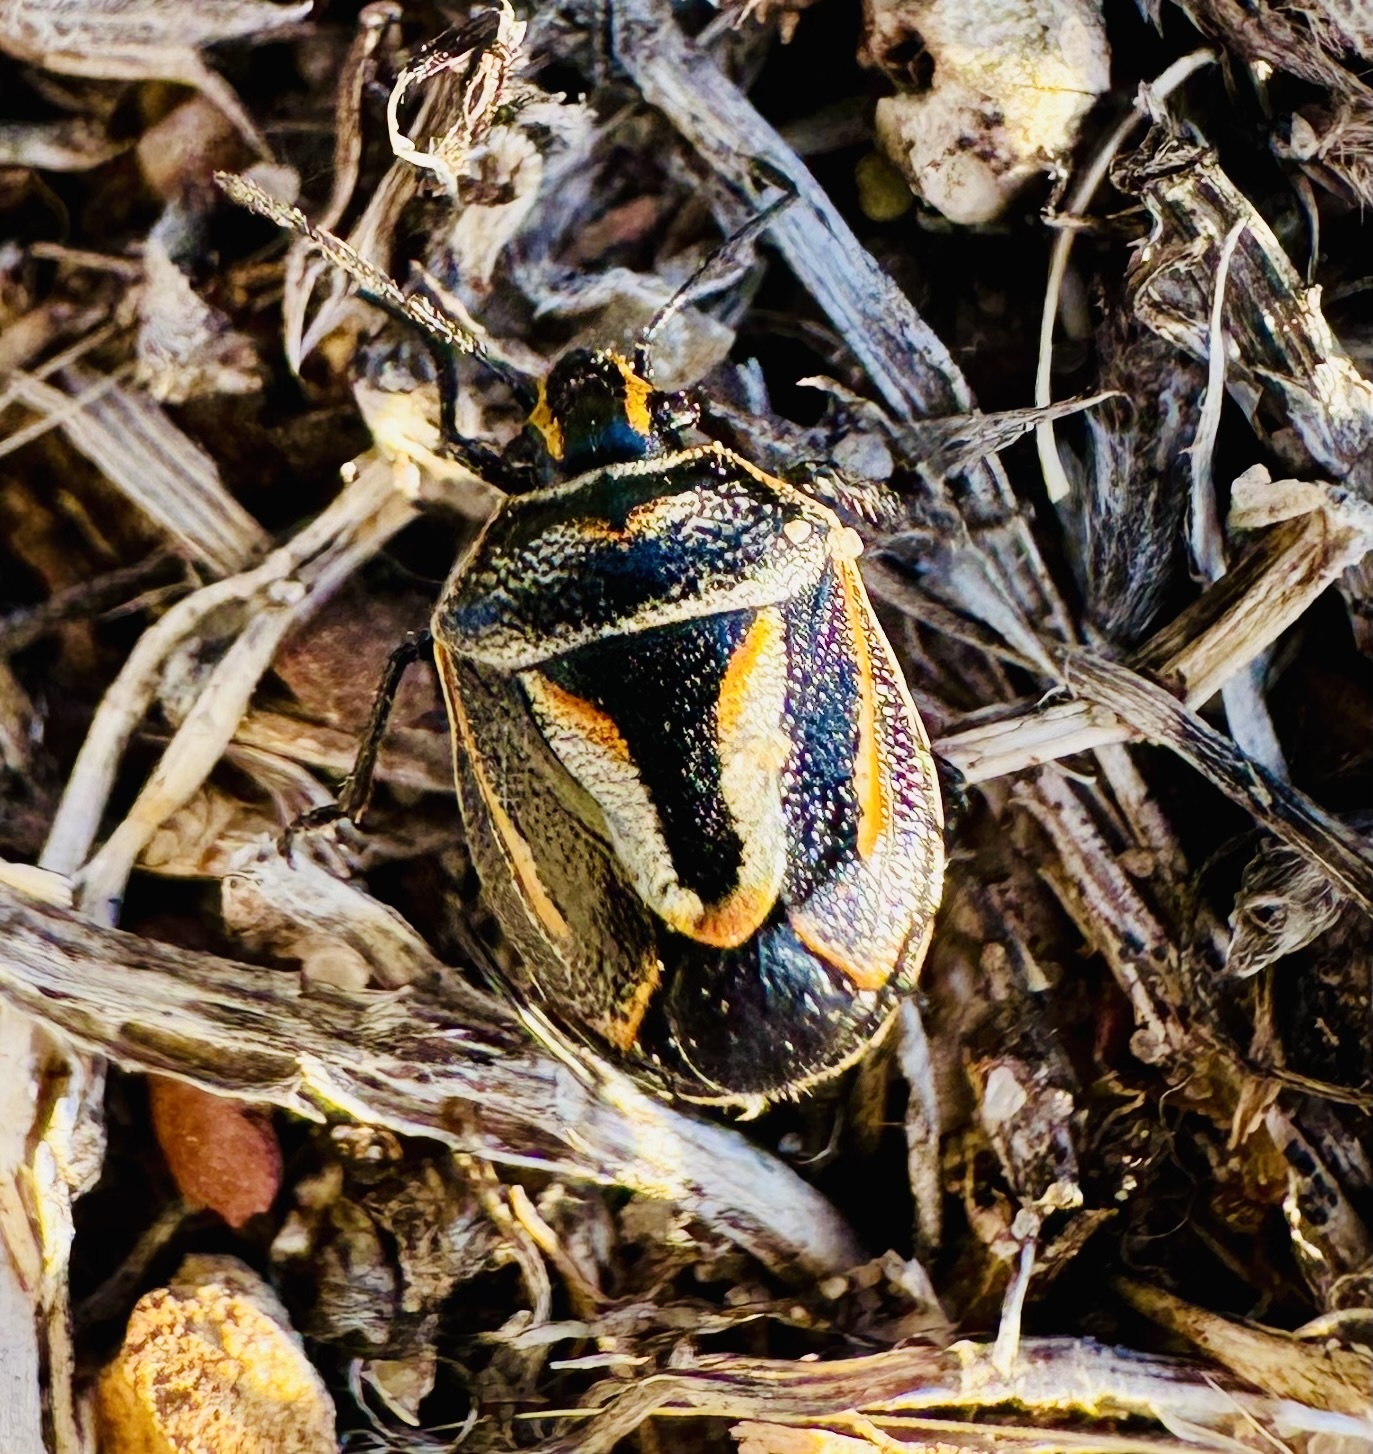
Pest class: stink_bug